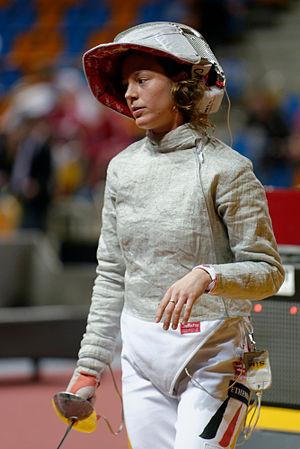
L'Allemande Anna Limbach pendant pendant son huitième de finale contre l'Ukrainienne Olha Kharlan au Trophée BNP-Paribas Grand Prix FIE, première étape de la Coupe du monde de sabre dames, à Orléans.